Van Osdel House

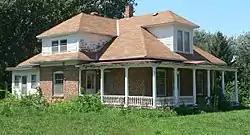
The house in 2016

The Van Osdel House is a historic house in Mission Hill, South Dakota. It was built in 1912 for Abraham Lincoln Van Osdel, who served in the Union Army during the American Civil War of 1861-1865 and was later elected as a member of the South Dakota Legislature in 1877, 1881, 1885, 1899, 1906 and 1907. Van Osdel was also the commander of the South Dakota department of the Grand Army of the Republic, a book collector, an author and a poet; he died in 1936. The house has been listed on the National Register of Historic Places since April 16, 1980.